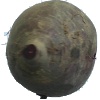
Label: beetroot